Leonty Shamshurenkov

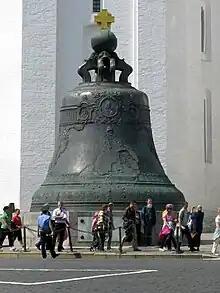
The Tsar Bell inside the Moscow Kremlin

Leonty Luk'yanovich Shamshurenkov (1687–1758) was a self-taught Russian inventor of peasant origin, who designed a device for lifting the Tsar Bell onto a bell-tower, constructed in 1752 the first self-propelling or "self-running" carriage (may be regarded as precursor to both quadrocycle and automobile) and proposed projects of an original odometer and self-propelling sledge.